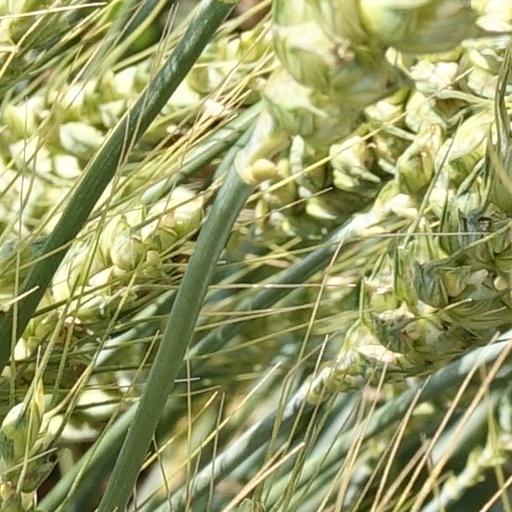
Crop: wheat